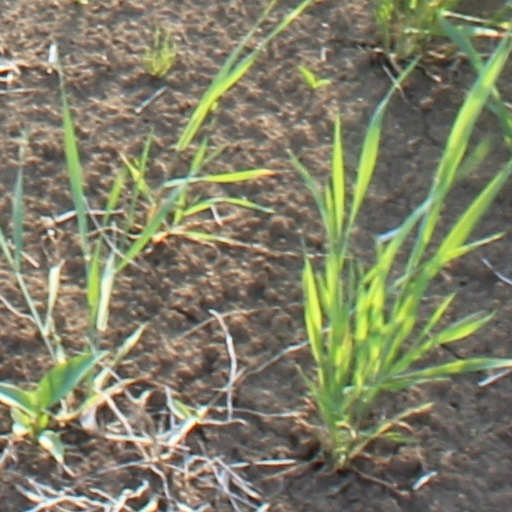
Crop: wheat